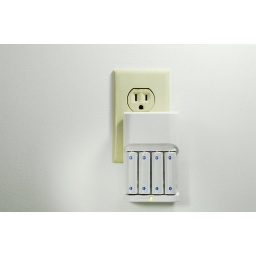
Battery charger in wall socket with four AA rechargeable batteries. Isolated on white wall background. Brand markings removed.